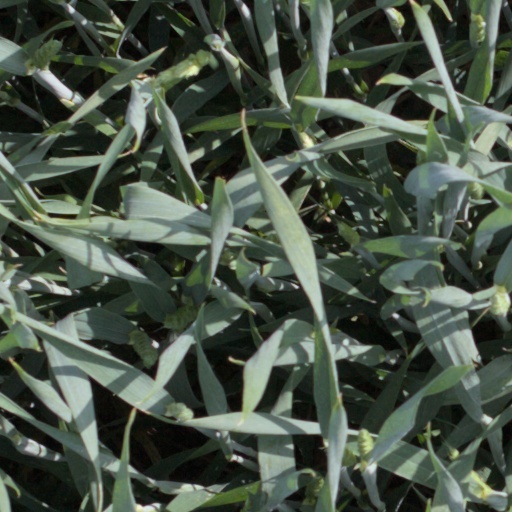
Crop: wheat